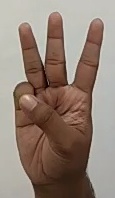
ASL sign: 6